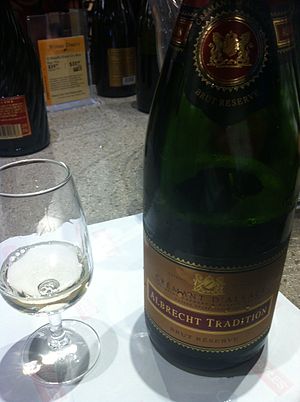
Pinot blanc / Oprindelse og regional produktion
En Crémant d'Alsace lavet af Pinot Blanc.
Pinot blanc er en lys drue, der benyttes til hvidvin. Den er en genetisk mutation af Pinot noir, som er genetisk ustabil, og der vil lejlighedsvis opleves mutationer, hvor en vinstok bærer røde druer med undtagelse af en stok, som bærer lyse druer.